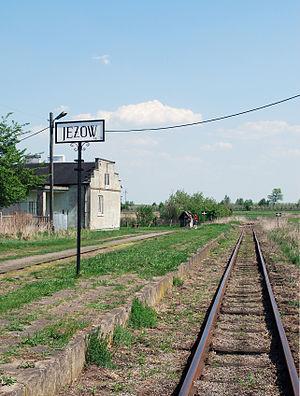
Jeżów est un village de la gmina de Jeżów, du powiat de Brzeziny, dans la voïvodie de Łódź, situé dans le centre de la Pologne.